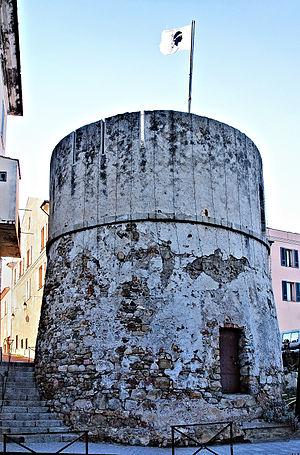
L'Île-Rousse est une commune française située dans la circonscription départementale de la Haute-Corse et le territoire de la collectivité de Corse. La ville appartient à la piève d'Aregno, en Balagne.